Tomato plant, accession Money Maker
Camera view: horizontal (90 deg, fisheye); turntable rotation: 30 degrees
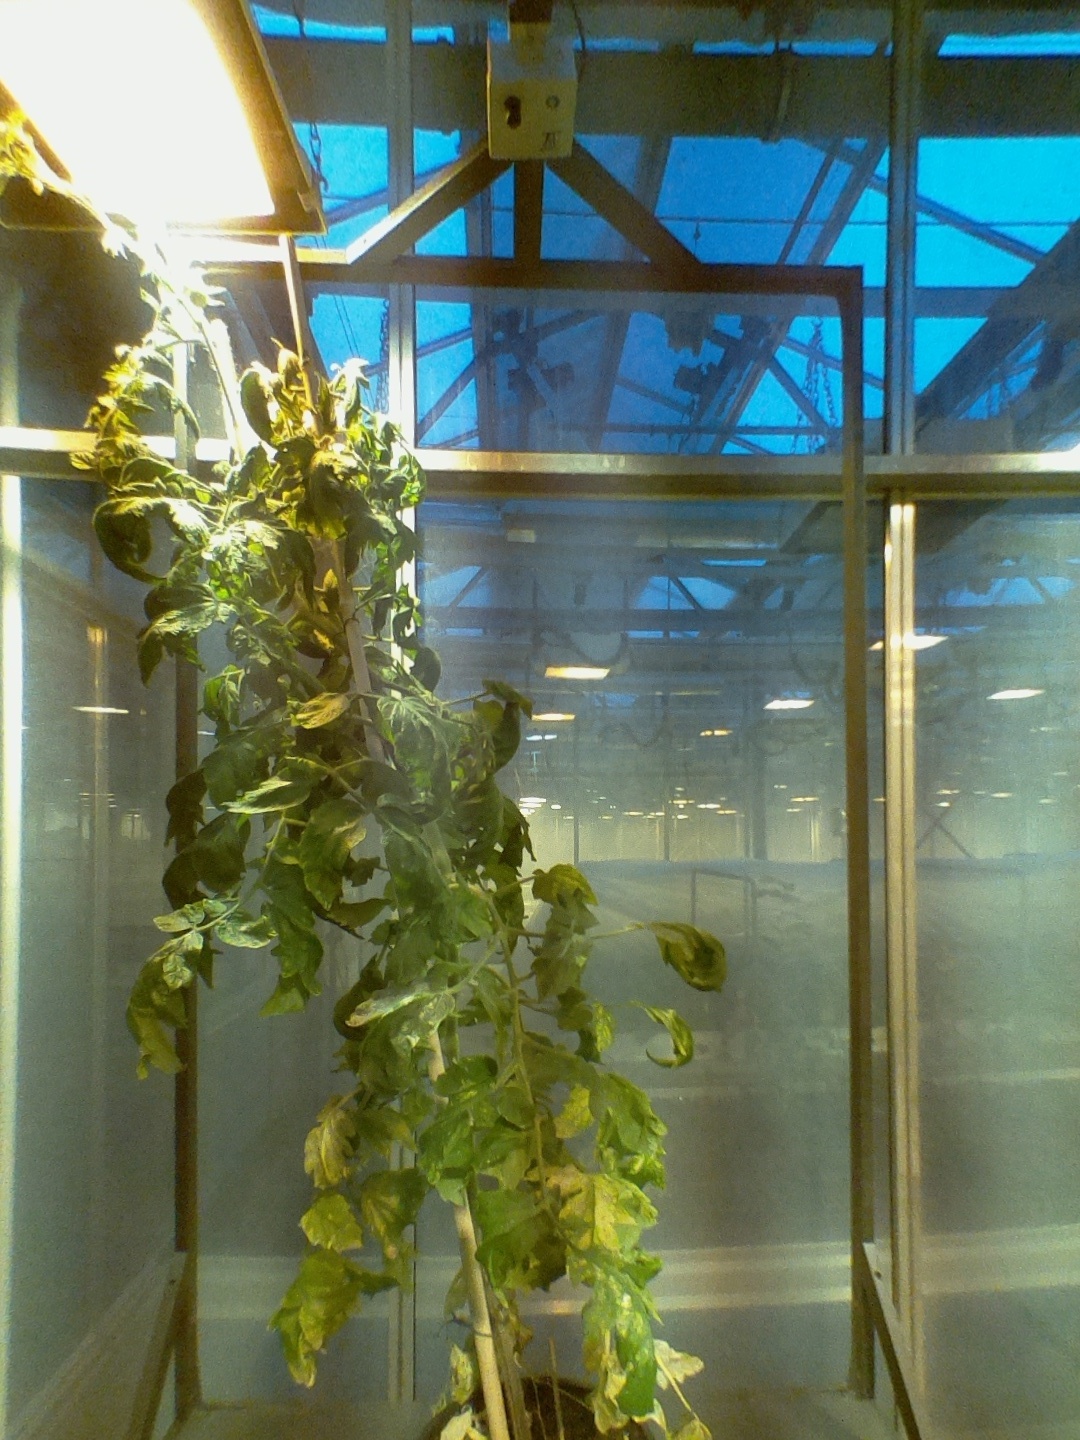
BBCH growth stage 71: 10%-20% of final fruit size